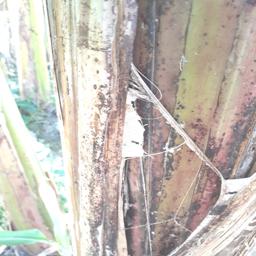
Label: BACTERIAL SOFT ROT